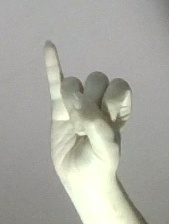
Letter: meem